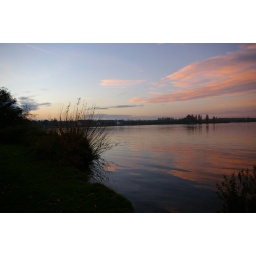
Roosting in a placid lake under an autumn sky